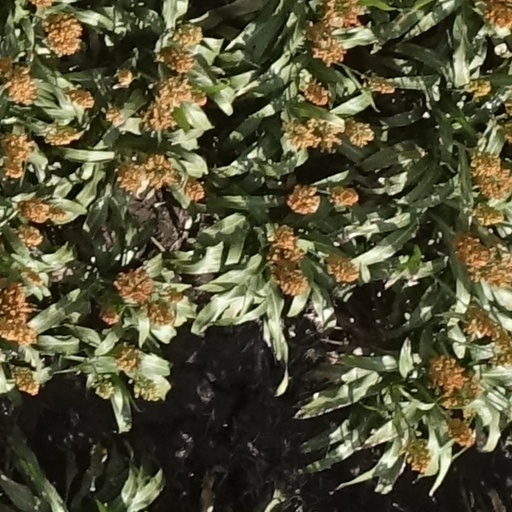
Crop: sorghum